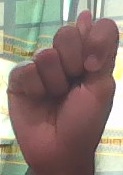
ASL sign: T